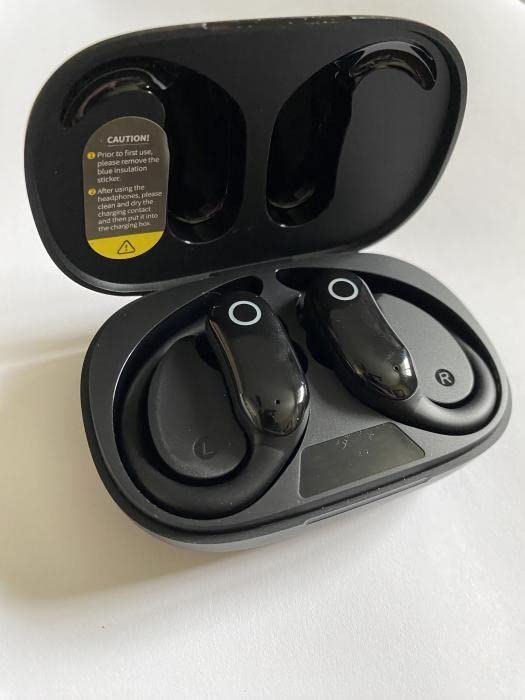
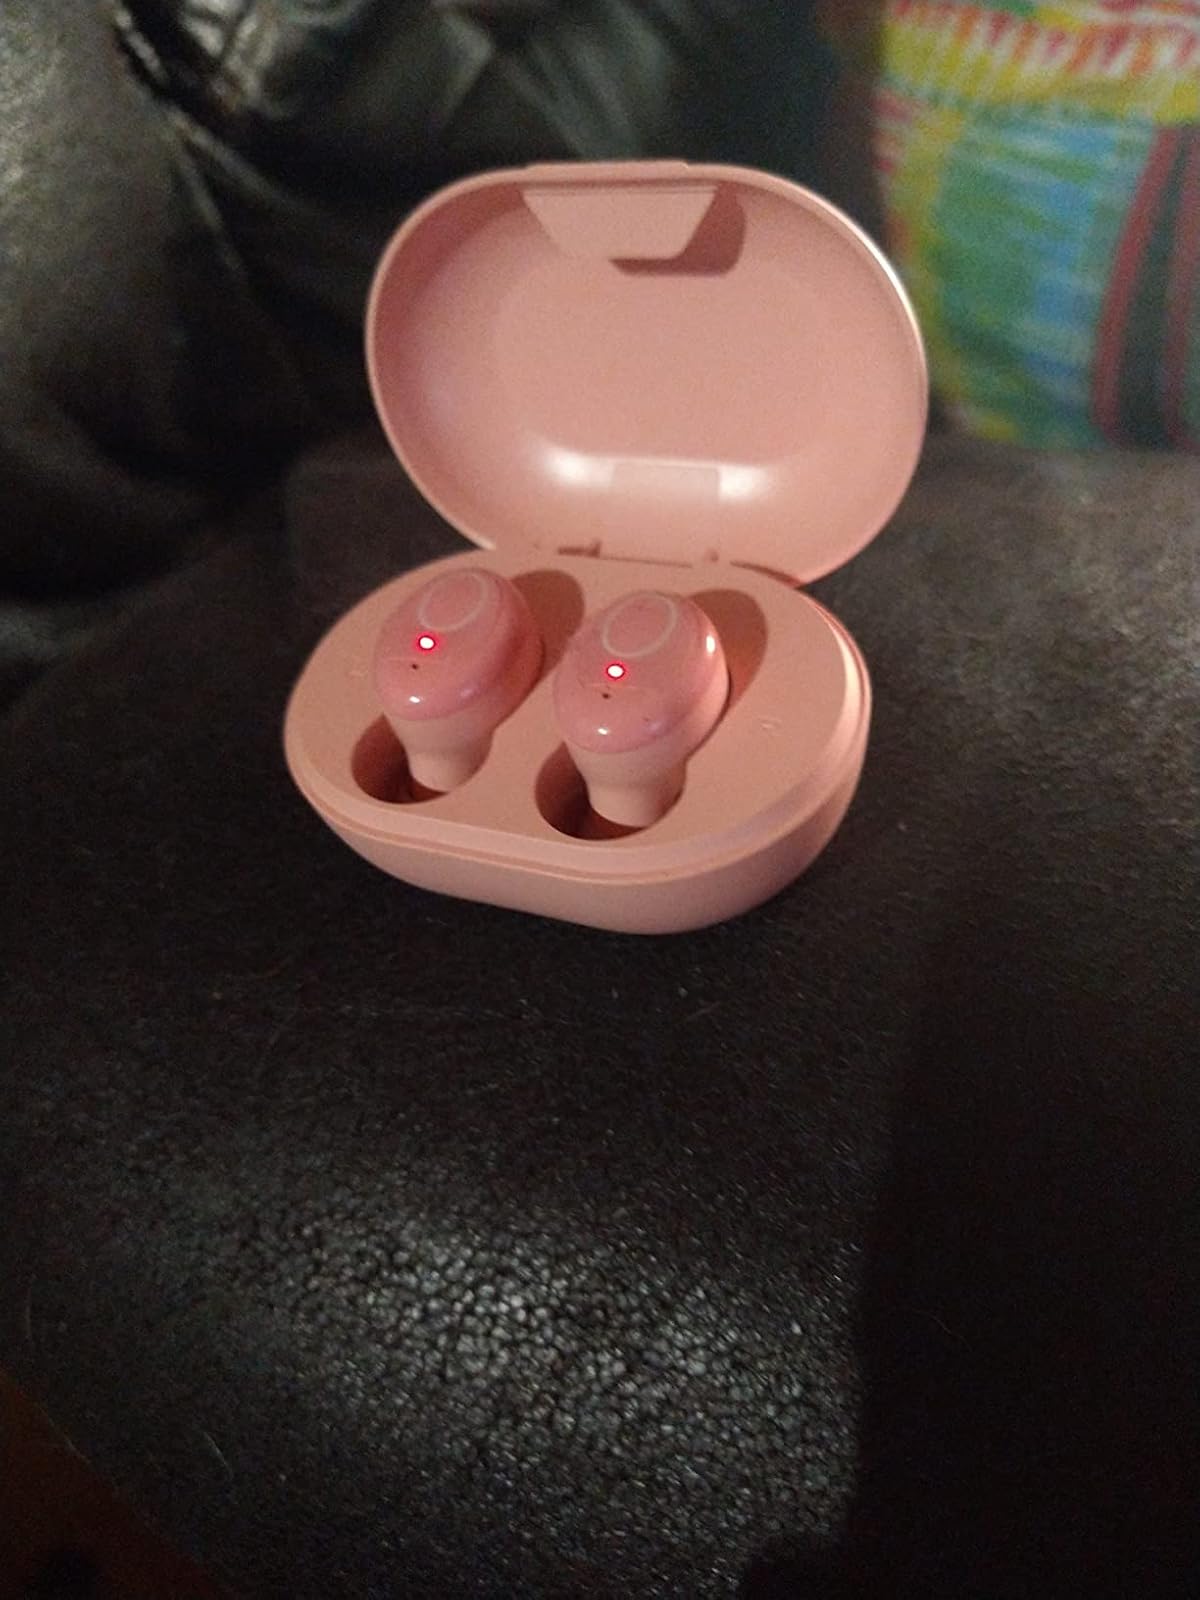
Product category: earbuds
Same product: no